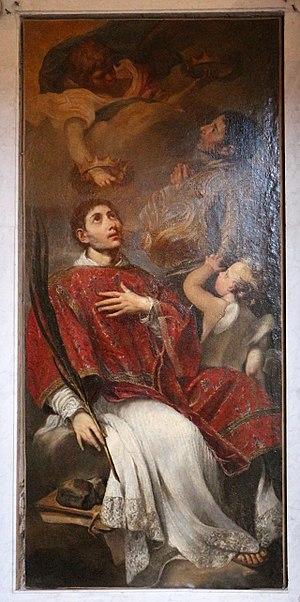
Giuseppe Ghezzi est un peintre italien baroque de la seconde moitié du XVIIᵉ et du début du XVIIIᵉ siècle qui a été actif à Rome.